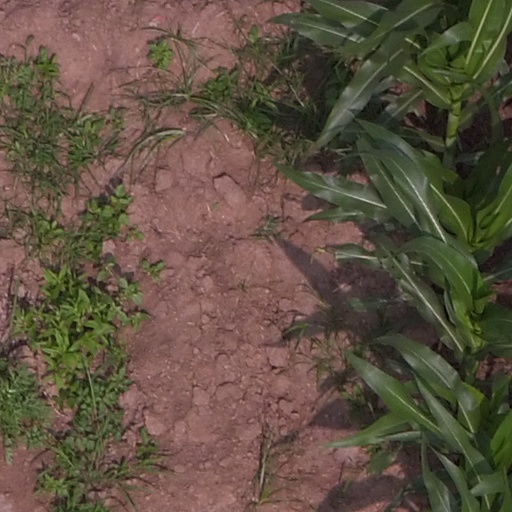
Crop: maize; corn